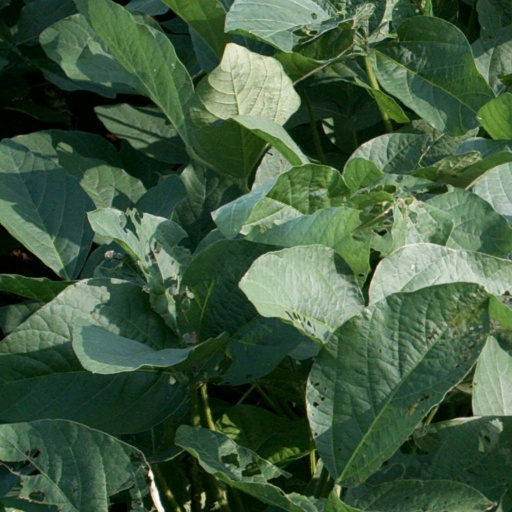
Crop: soybean